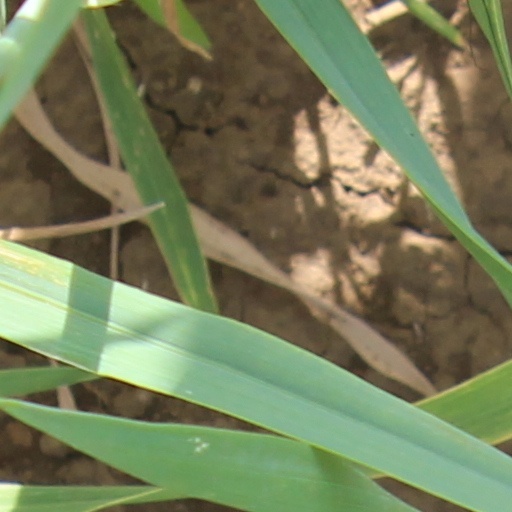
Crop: wheat